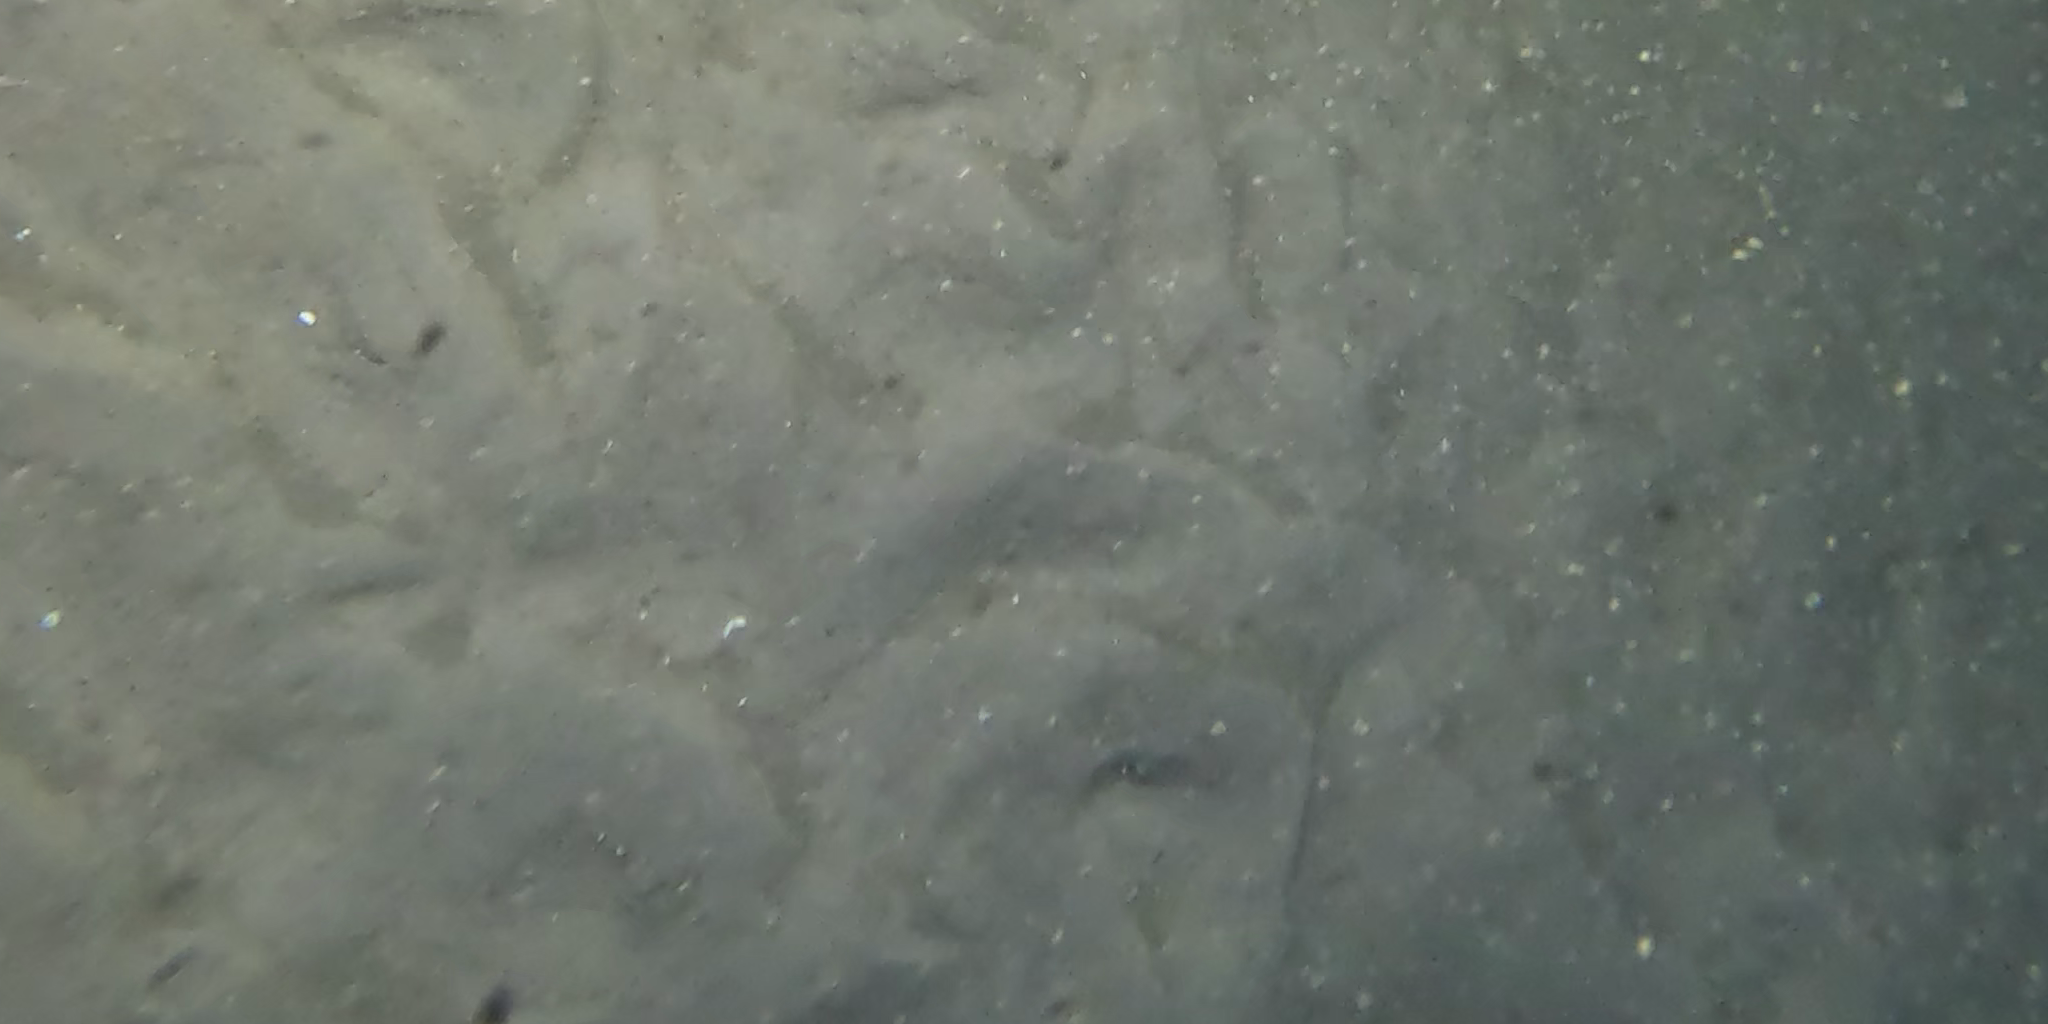
Seabed habitat: sand